Great Wall Airlines

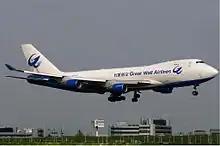
A Great Wall Airlines Boeing 747-400F landing at Amsterdam Schiphol Airport

The airline launched its first flight from Shanghai to Amsterdam on 1 June 2006 with an initial frequency of six flights per week, becoming the first local-foreign partnership airline to take flight in China.